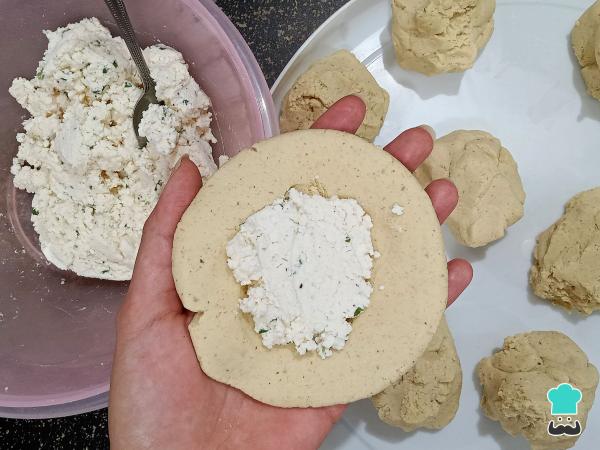
Aplasta un poco las bolitas de masa y rellena el centro con requesón.